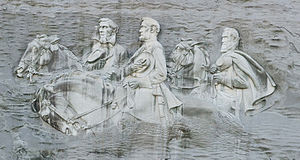
Robert E. Lee / Efter krigen / Efterkrigspolitik
Jefferson Davis, Lee og Stonewall Jackson